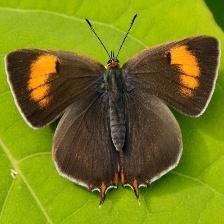
Species: BLACK HAIRSTREAK
Butterfly family (ImageNet category): lycaenid_butterfly